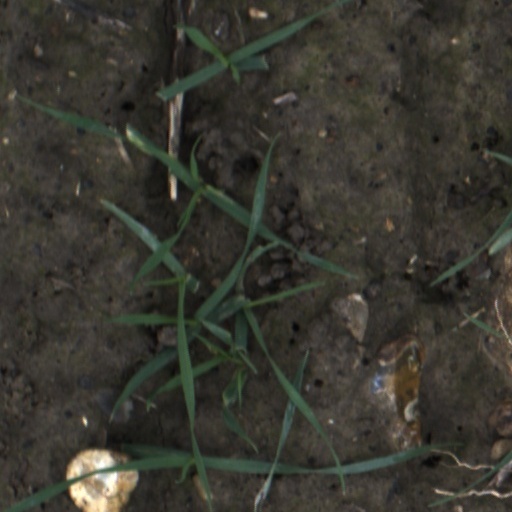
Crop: wheat